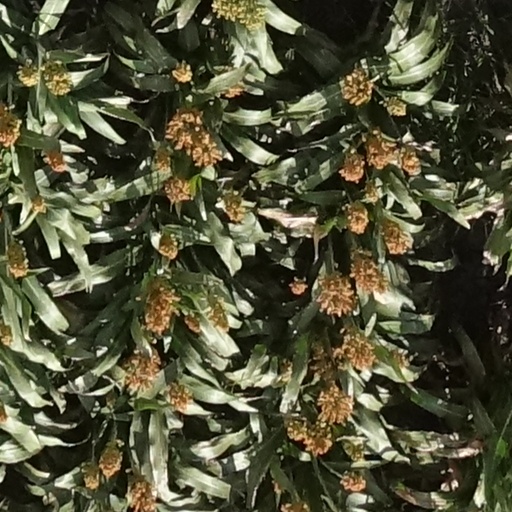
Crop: sorghum